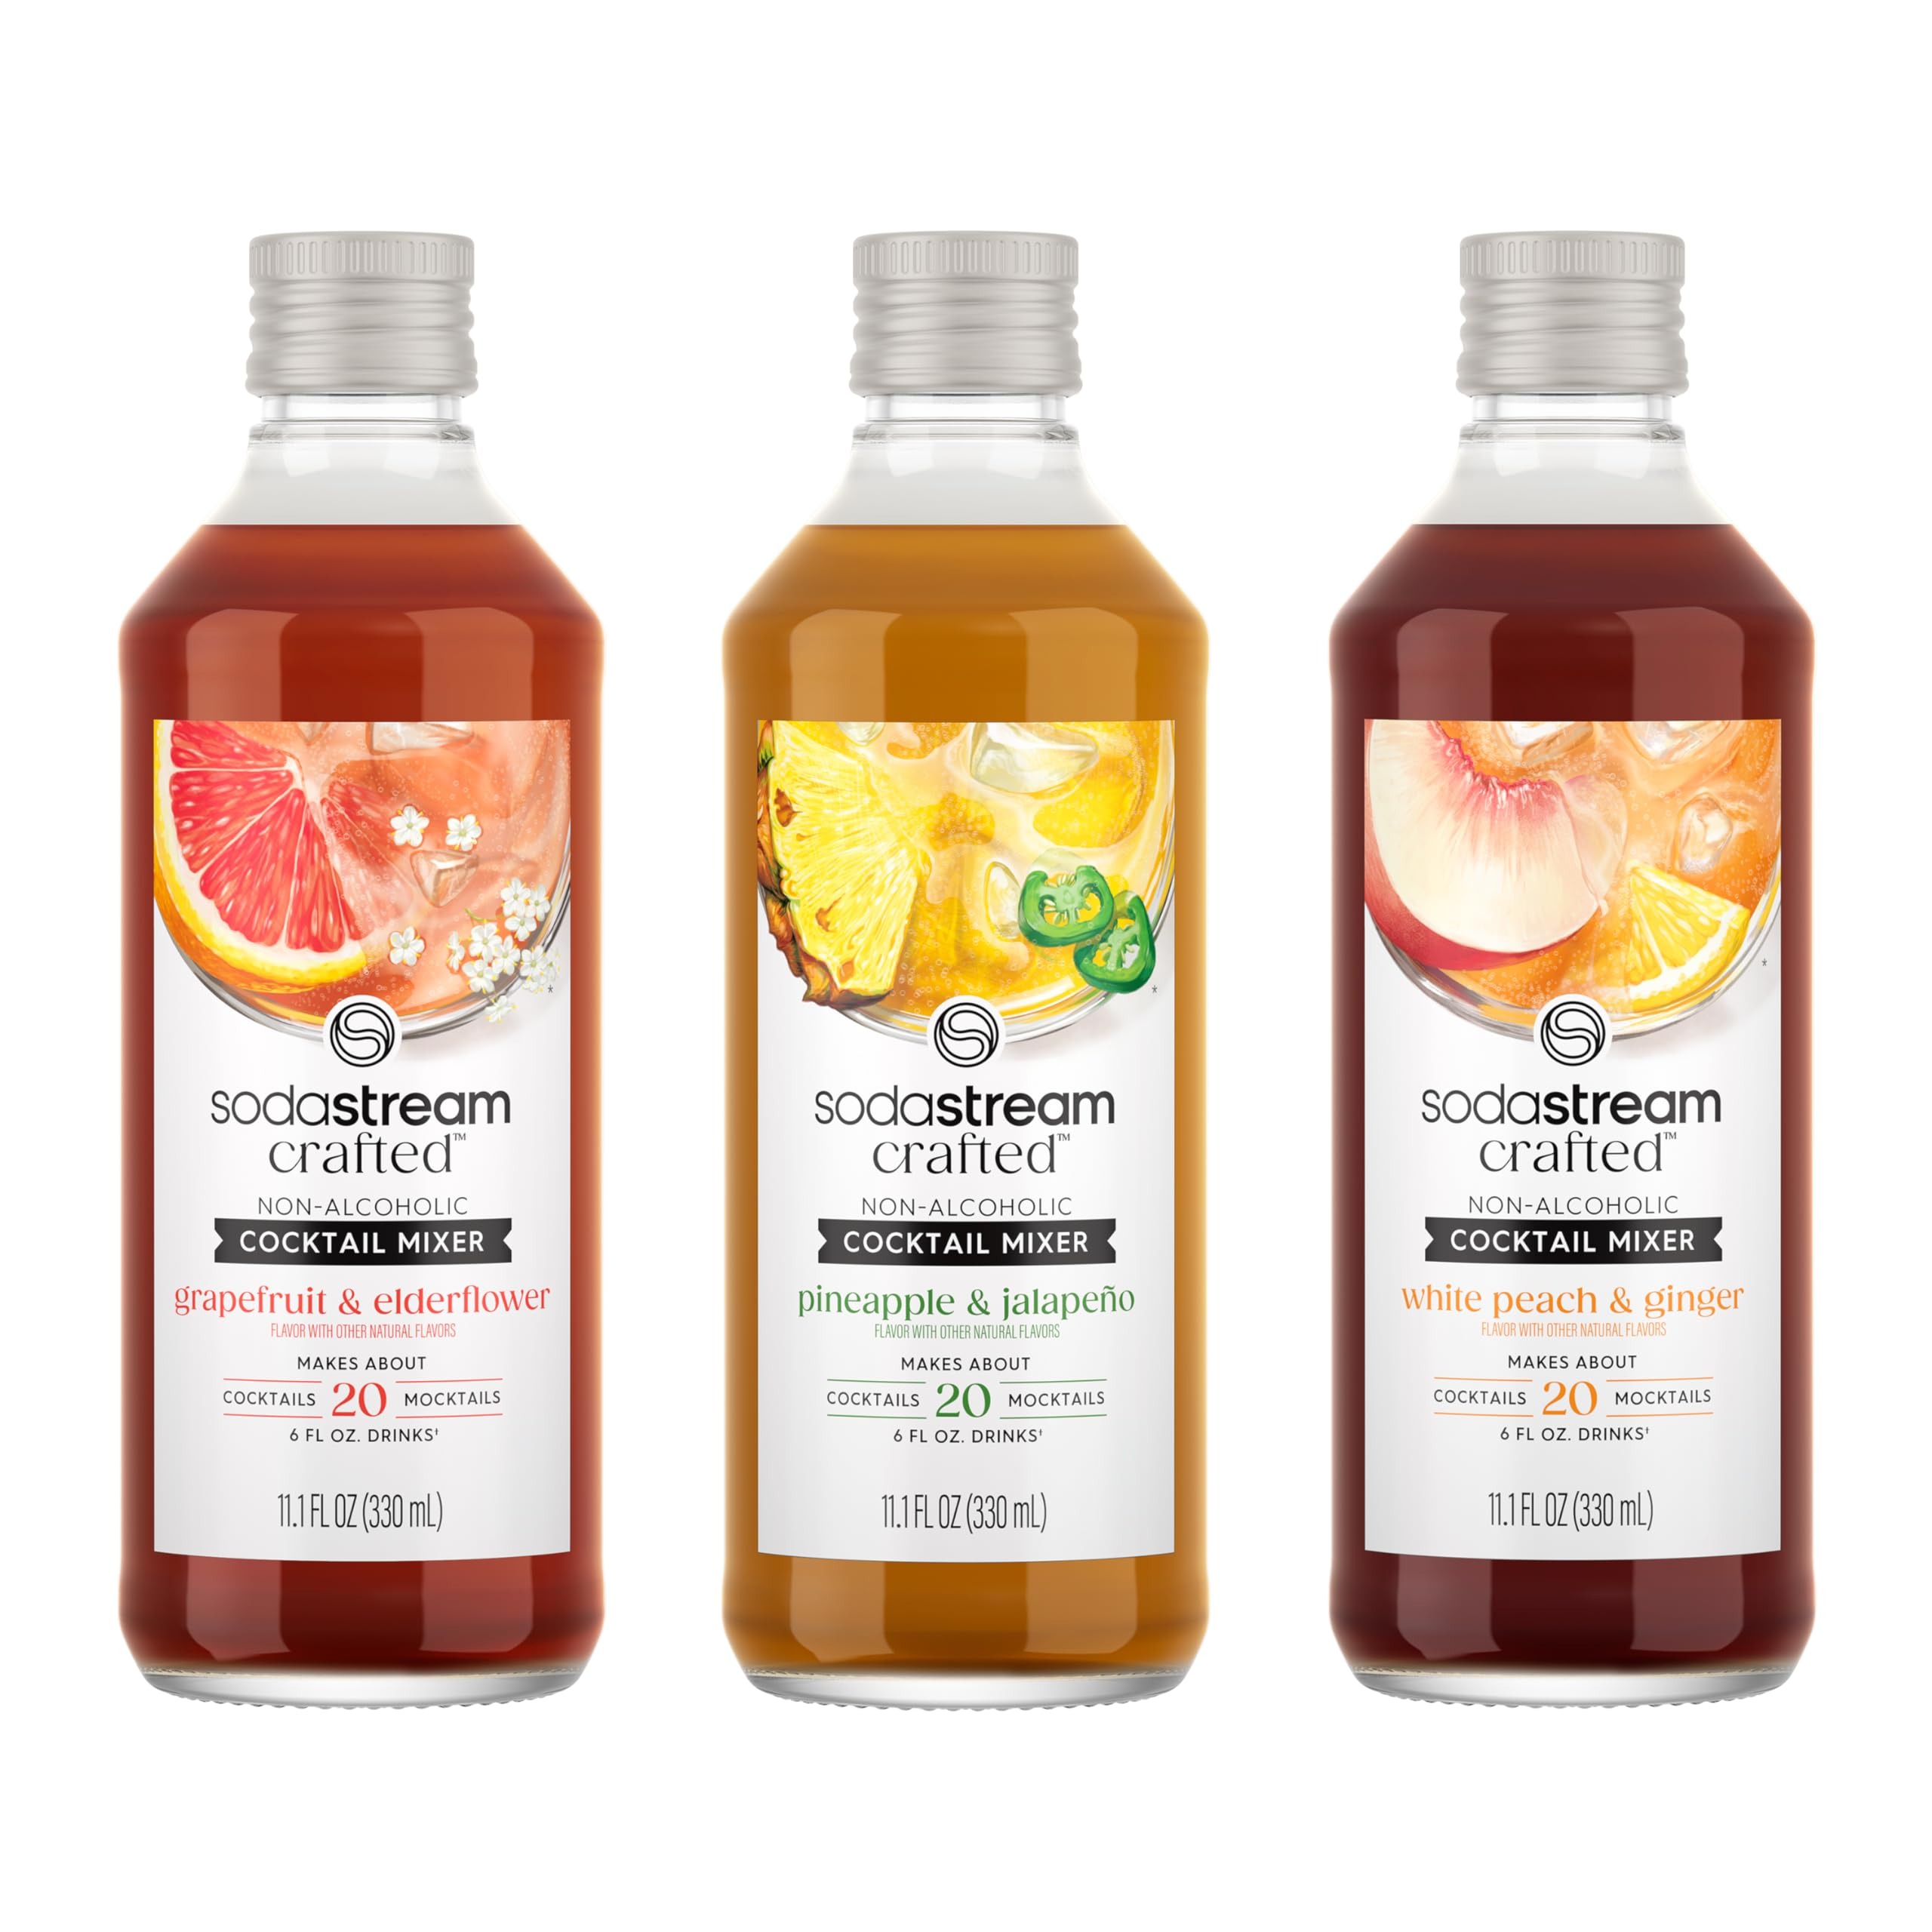
Item Name: SodaStream Crafted Cocktail Mixers: Non-alcoholic mixers expertly crafted for sparkling cocktails & mocktails, Variety Pack, 11.1 FL OZ (Pack of 3)
Bullet Point 1: Elevate your at-home bartending skills and impress your guests with SodaStream Crafted Mixers.
Bullet Point 2: SodaStream Crafted Mixers are hassle-free and easy to use. Simply add to your sparkling water (and a spirit if you wish)!
Bullet Point 3: SodaStream Crafted Mixers comes in three unique and delicious flavor blends: Grapefruit & Elderflower, Peach & Ginger and Pineapple Jalapeno.
Bullet Point 4: Each bottle of SodaStream Crafted Mixers Makes about 20 – 6 FL oz. drinks when prepared according to instructions. For more information on how to make the perfect drink, please watch our “how to” video
Bullet Point 5: SodaStream Crafted Mixers do not contain alcohol
Bullet Point 6: Moderate and responsible consumption of alcohol is recommended
Value: 11.1
Unit: Fl Oz

Price: 18.99